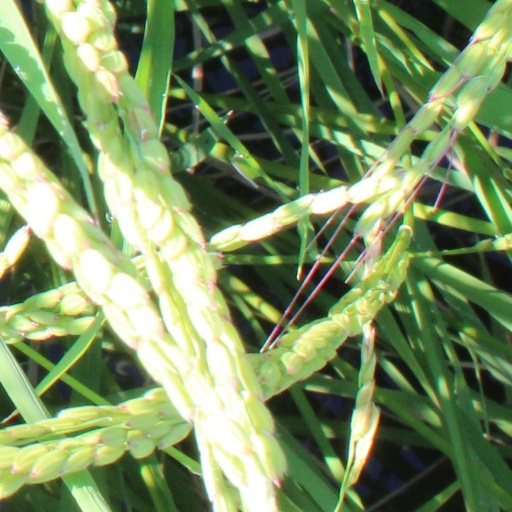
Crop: rice